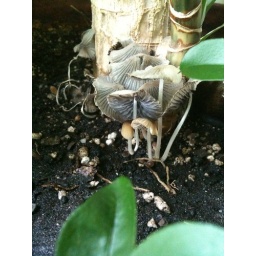
mushrooms in my flower pots